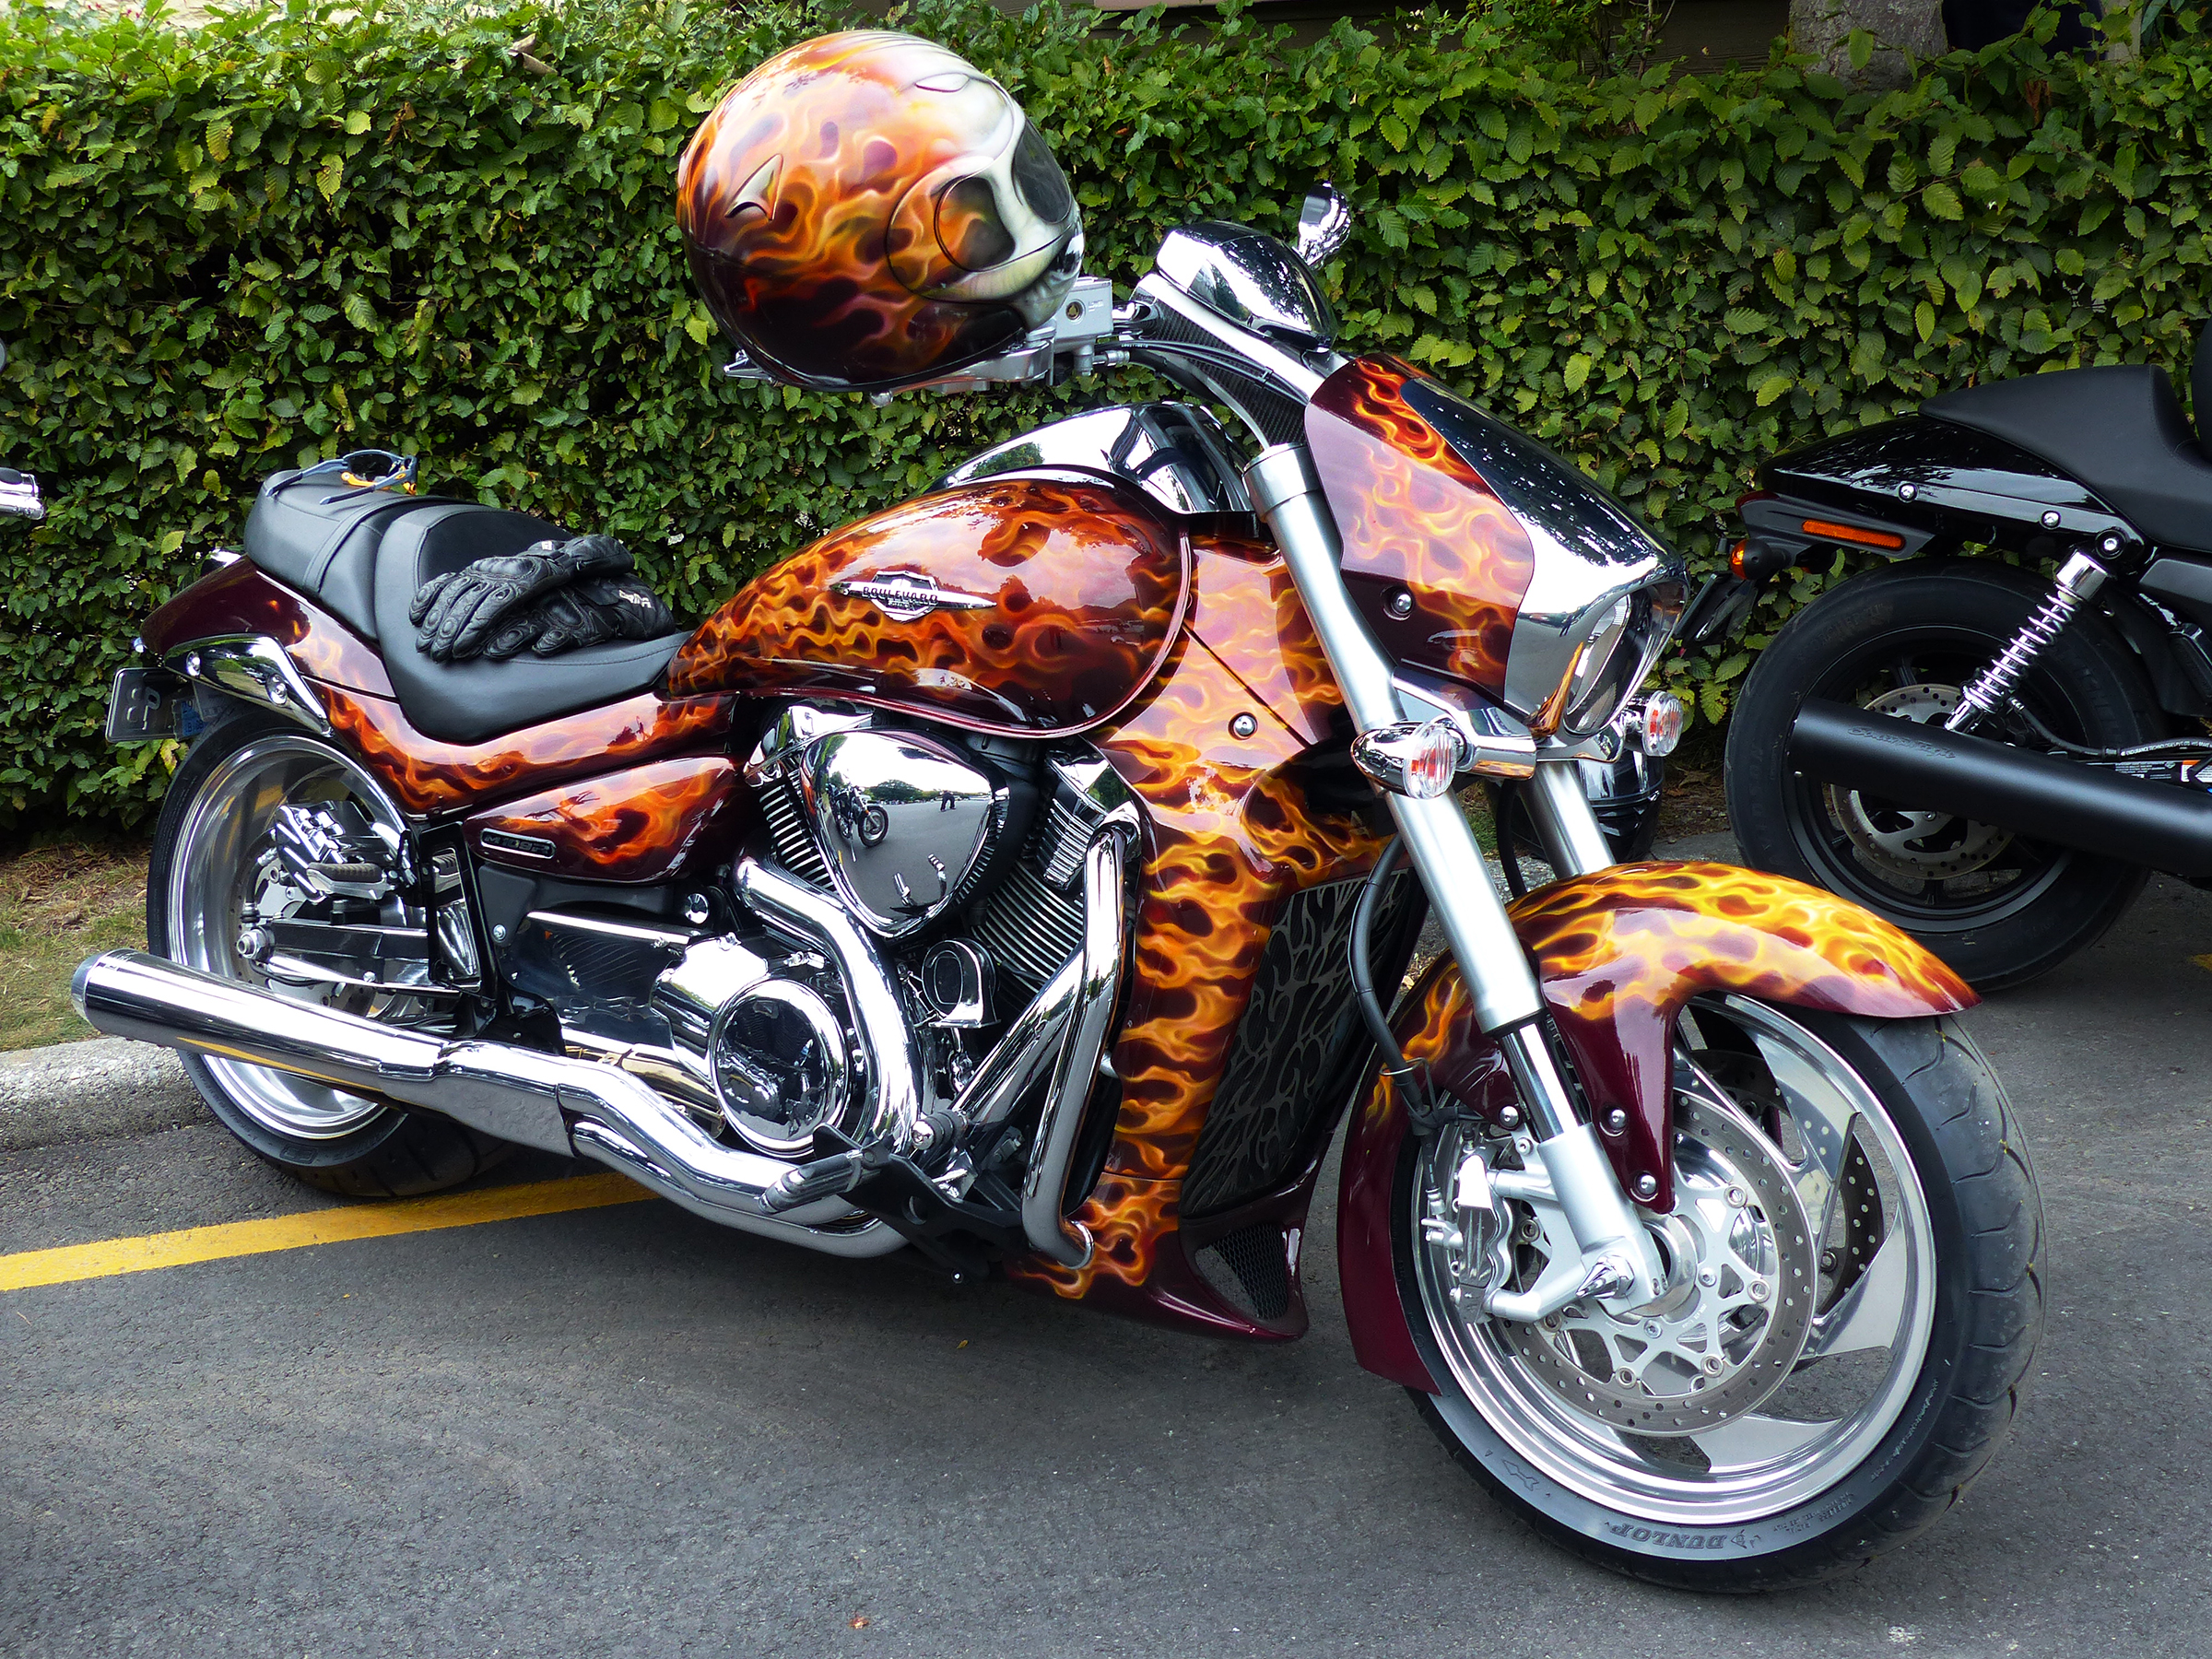
car, wheel, vehicle, motorcycle, motorbikes, suzuki, chopper, bridgecamera, cruiser, motorcycling, land vehicle, automobile make, automotive design